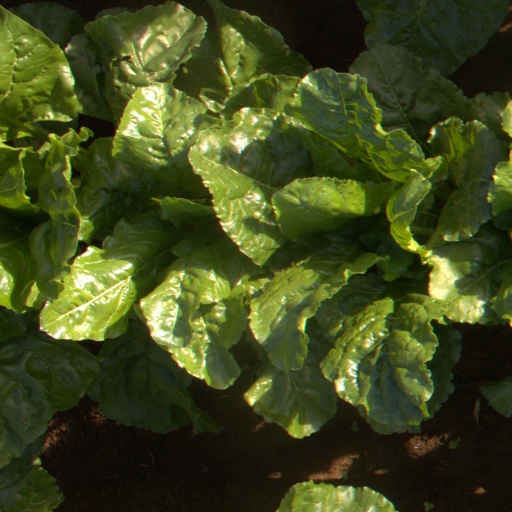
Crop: sugar beet